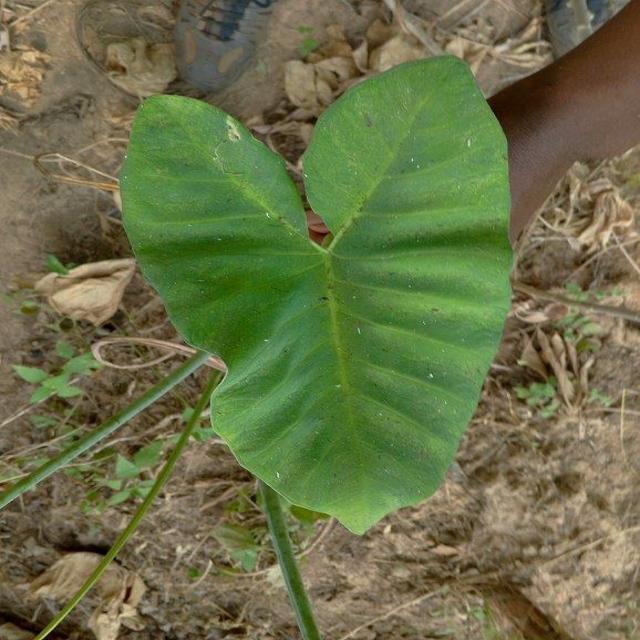
Label: Healthy